Jürgen Wagner

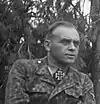
Wagner in 1944

Jürgen Wagner (9 September 1901 – 27 June 1947) was a "Brigadeführer" in the Waffen-SS during World War II, the commander of the SS Division Nederland and was awarded the Knight's Cross of the Iron Cross with Oak Leaves.